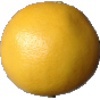
Label: Grapefruit White 1